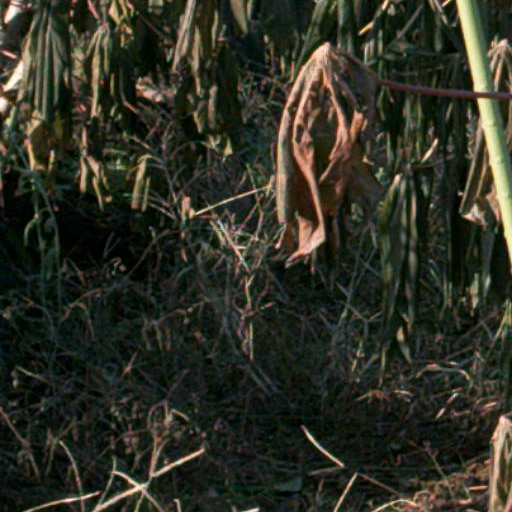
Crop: cassava